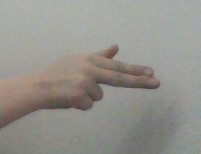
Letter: ghain